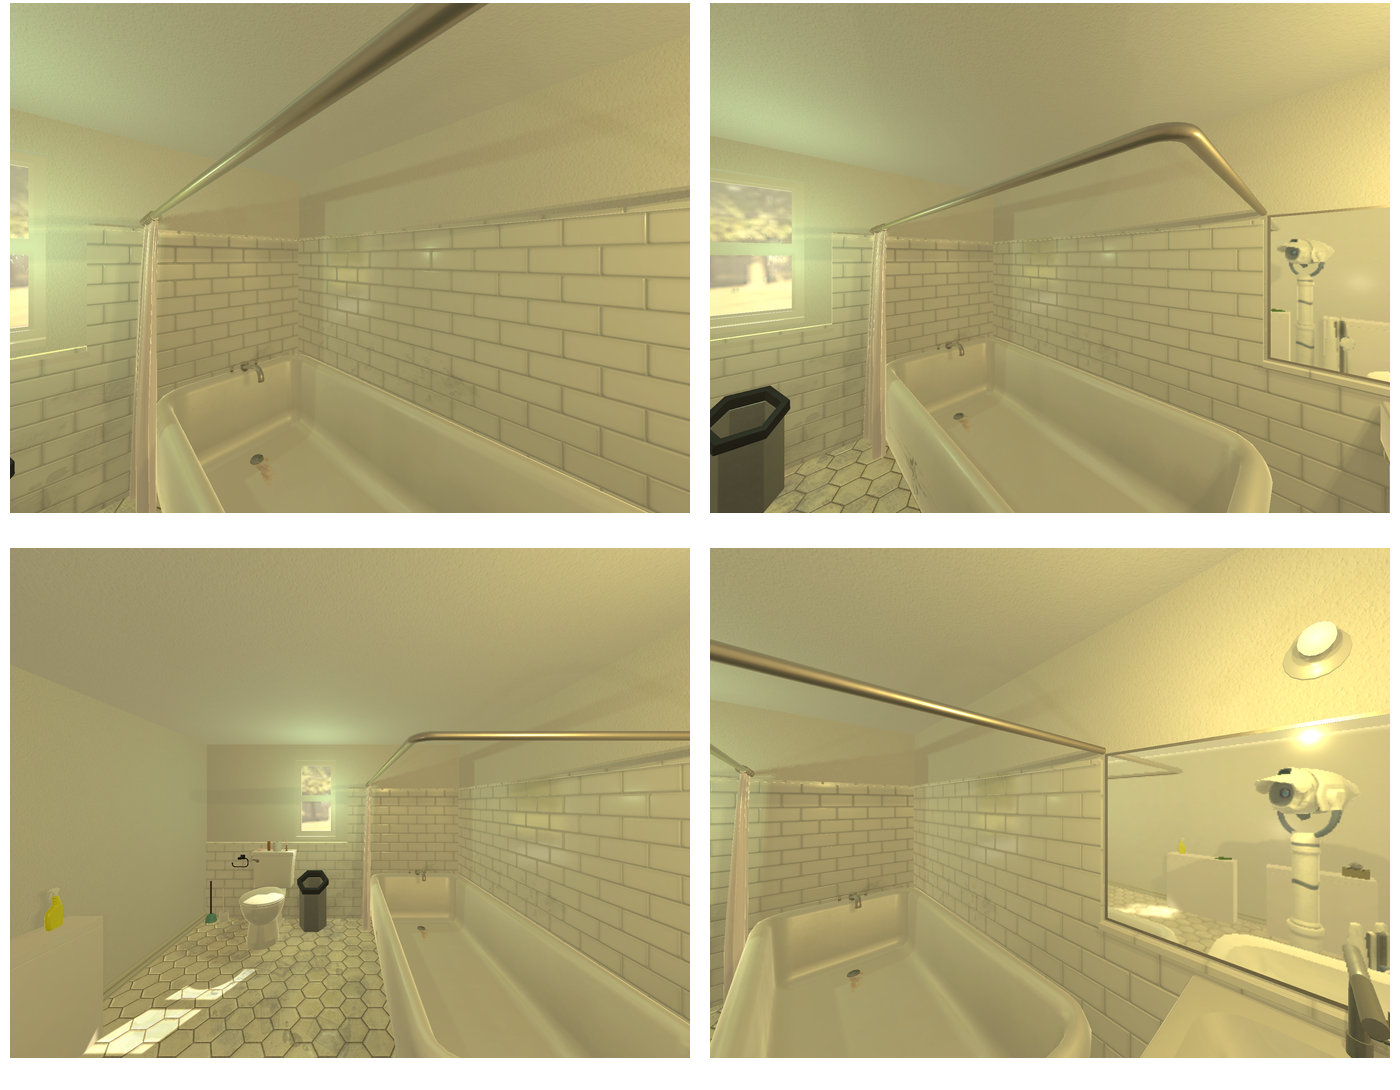Task instruction: Fill the bathtub.
Answer: {"task_instruction": "Fill the bathtub.", "nodes": ["bathtub", "faucet / handle", "button"], "edges": [{"functional_relationship": "control", "object1": "faucet / handle", "object2": "bathtub", "spatial_relations": ["higher_than", "right_of", "behind"], "is_touching": true}, {"functional_relationship": "control", "object1": "button", "object2": "bathtub", "spatial_relations": ["lower_than", "right_of", "behind"], "is_touching": true}], "action_type": "open", "function_type": "water_flow_control"}